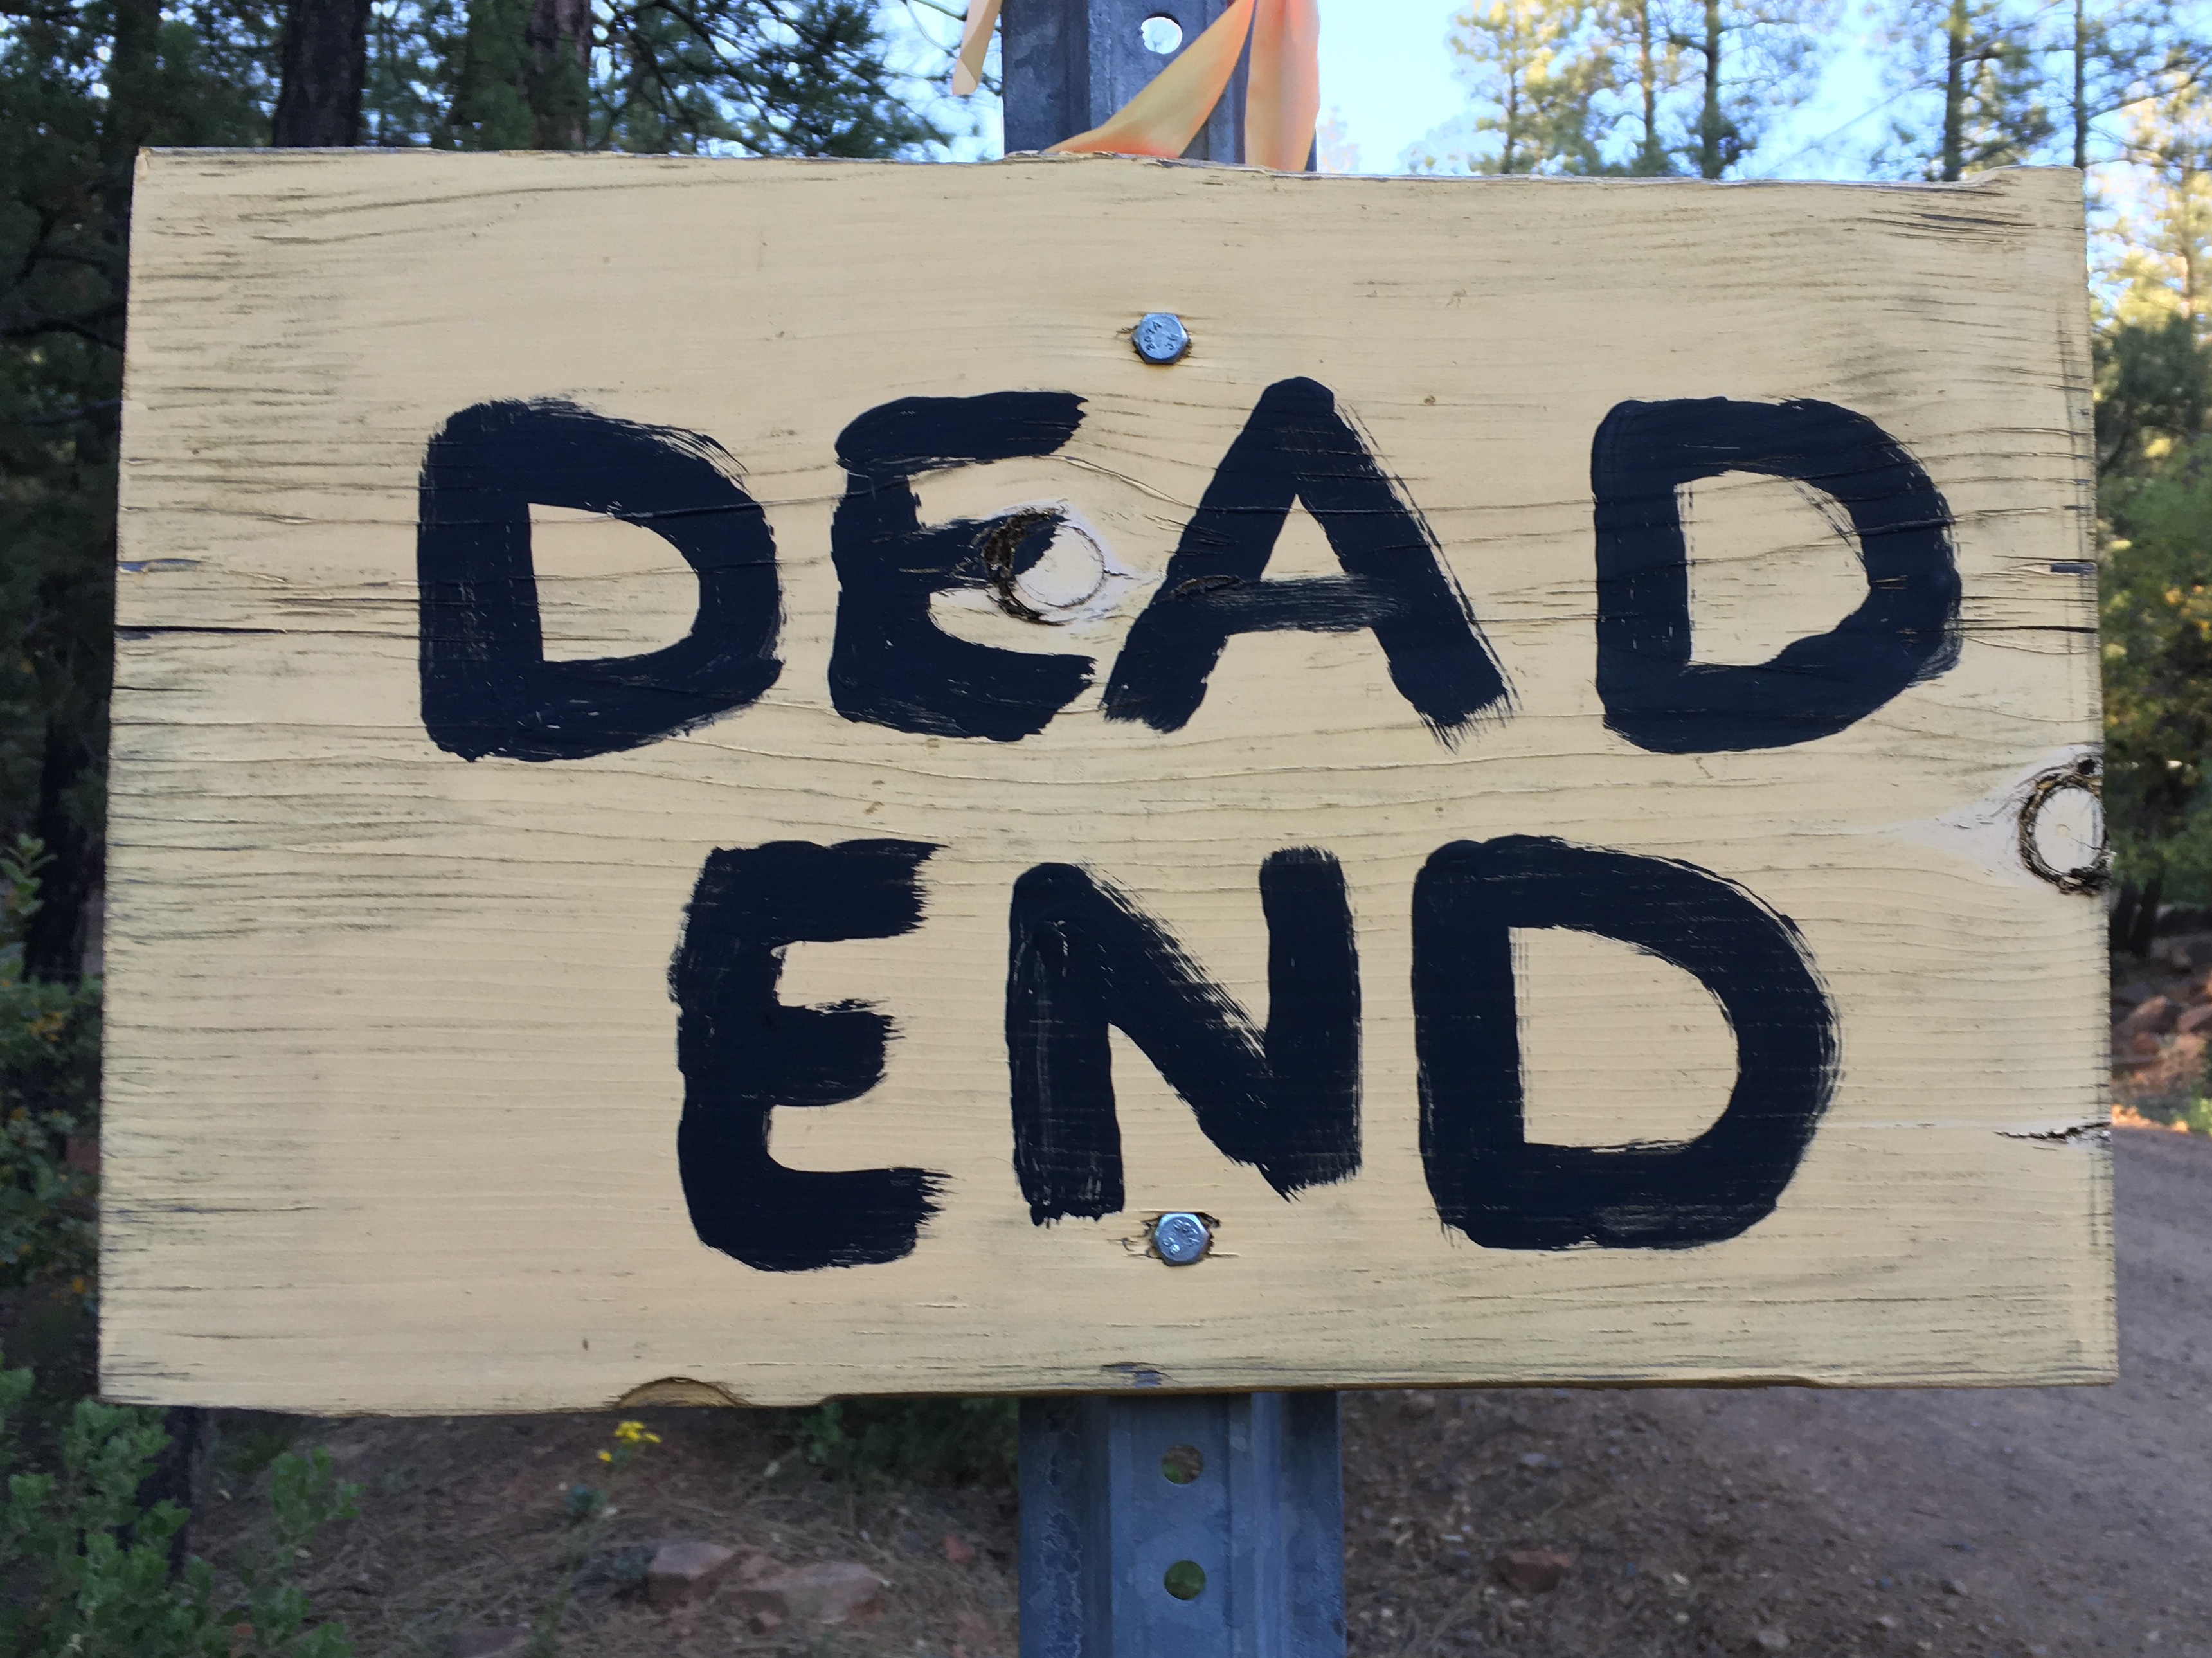
number, sign, street sign, signage, lane, art, deadend, traffic sign